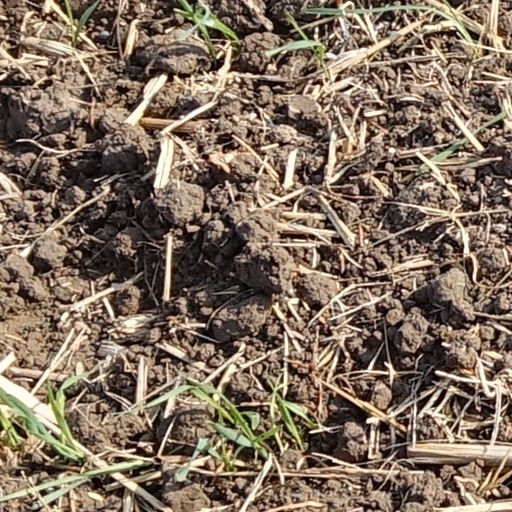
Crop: wheat